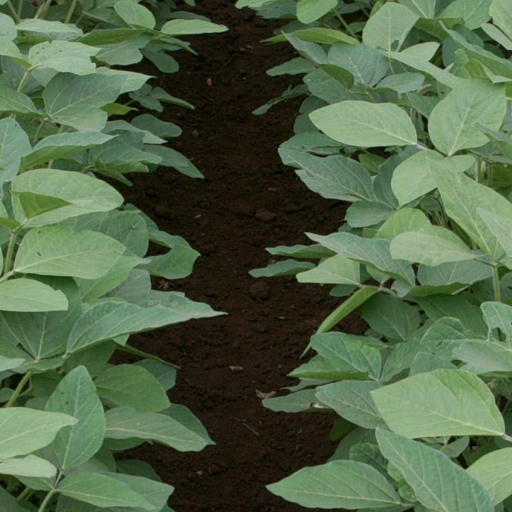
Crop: soybean